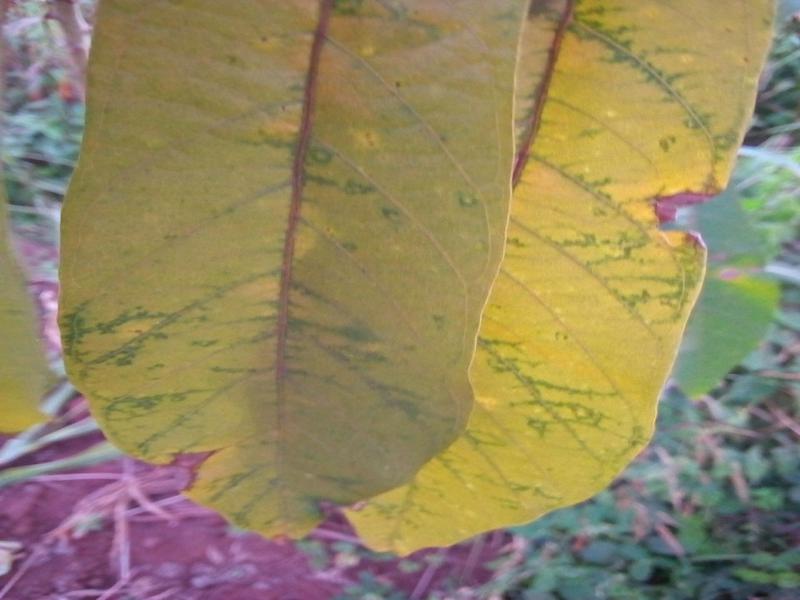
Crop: cassava
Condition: brown_streak_disease